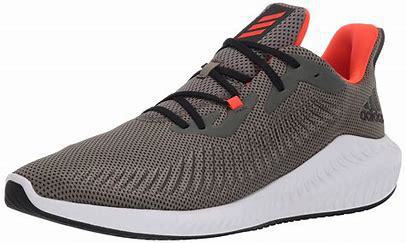
Brand: Adidas
Model: Alphabounce